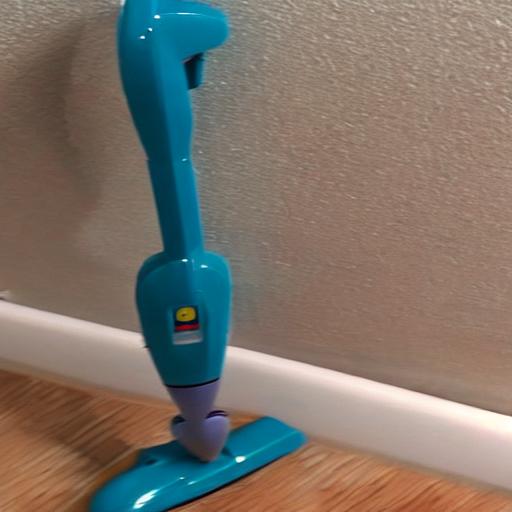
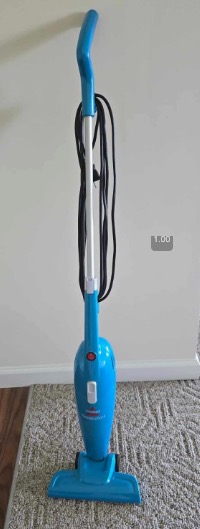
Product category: items_vacuum
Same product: no